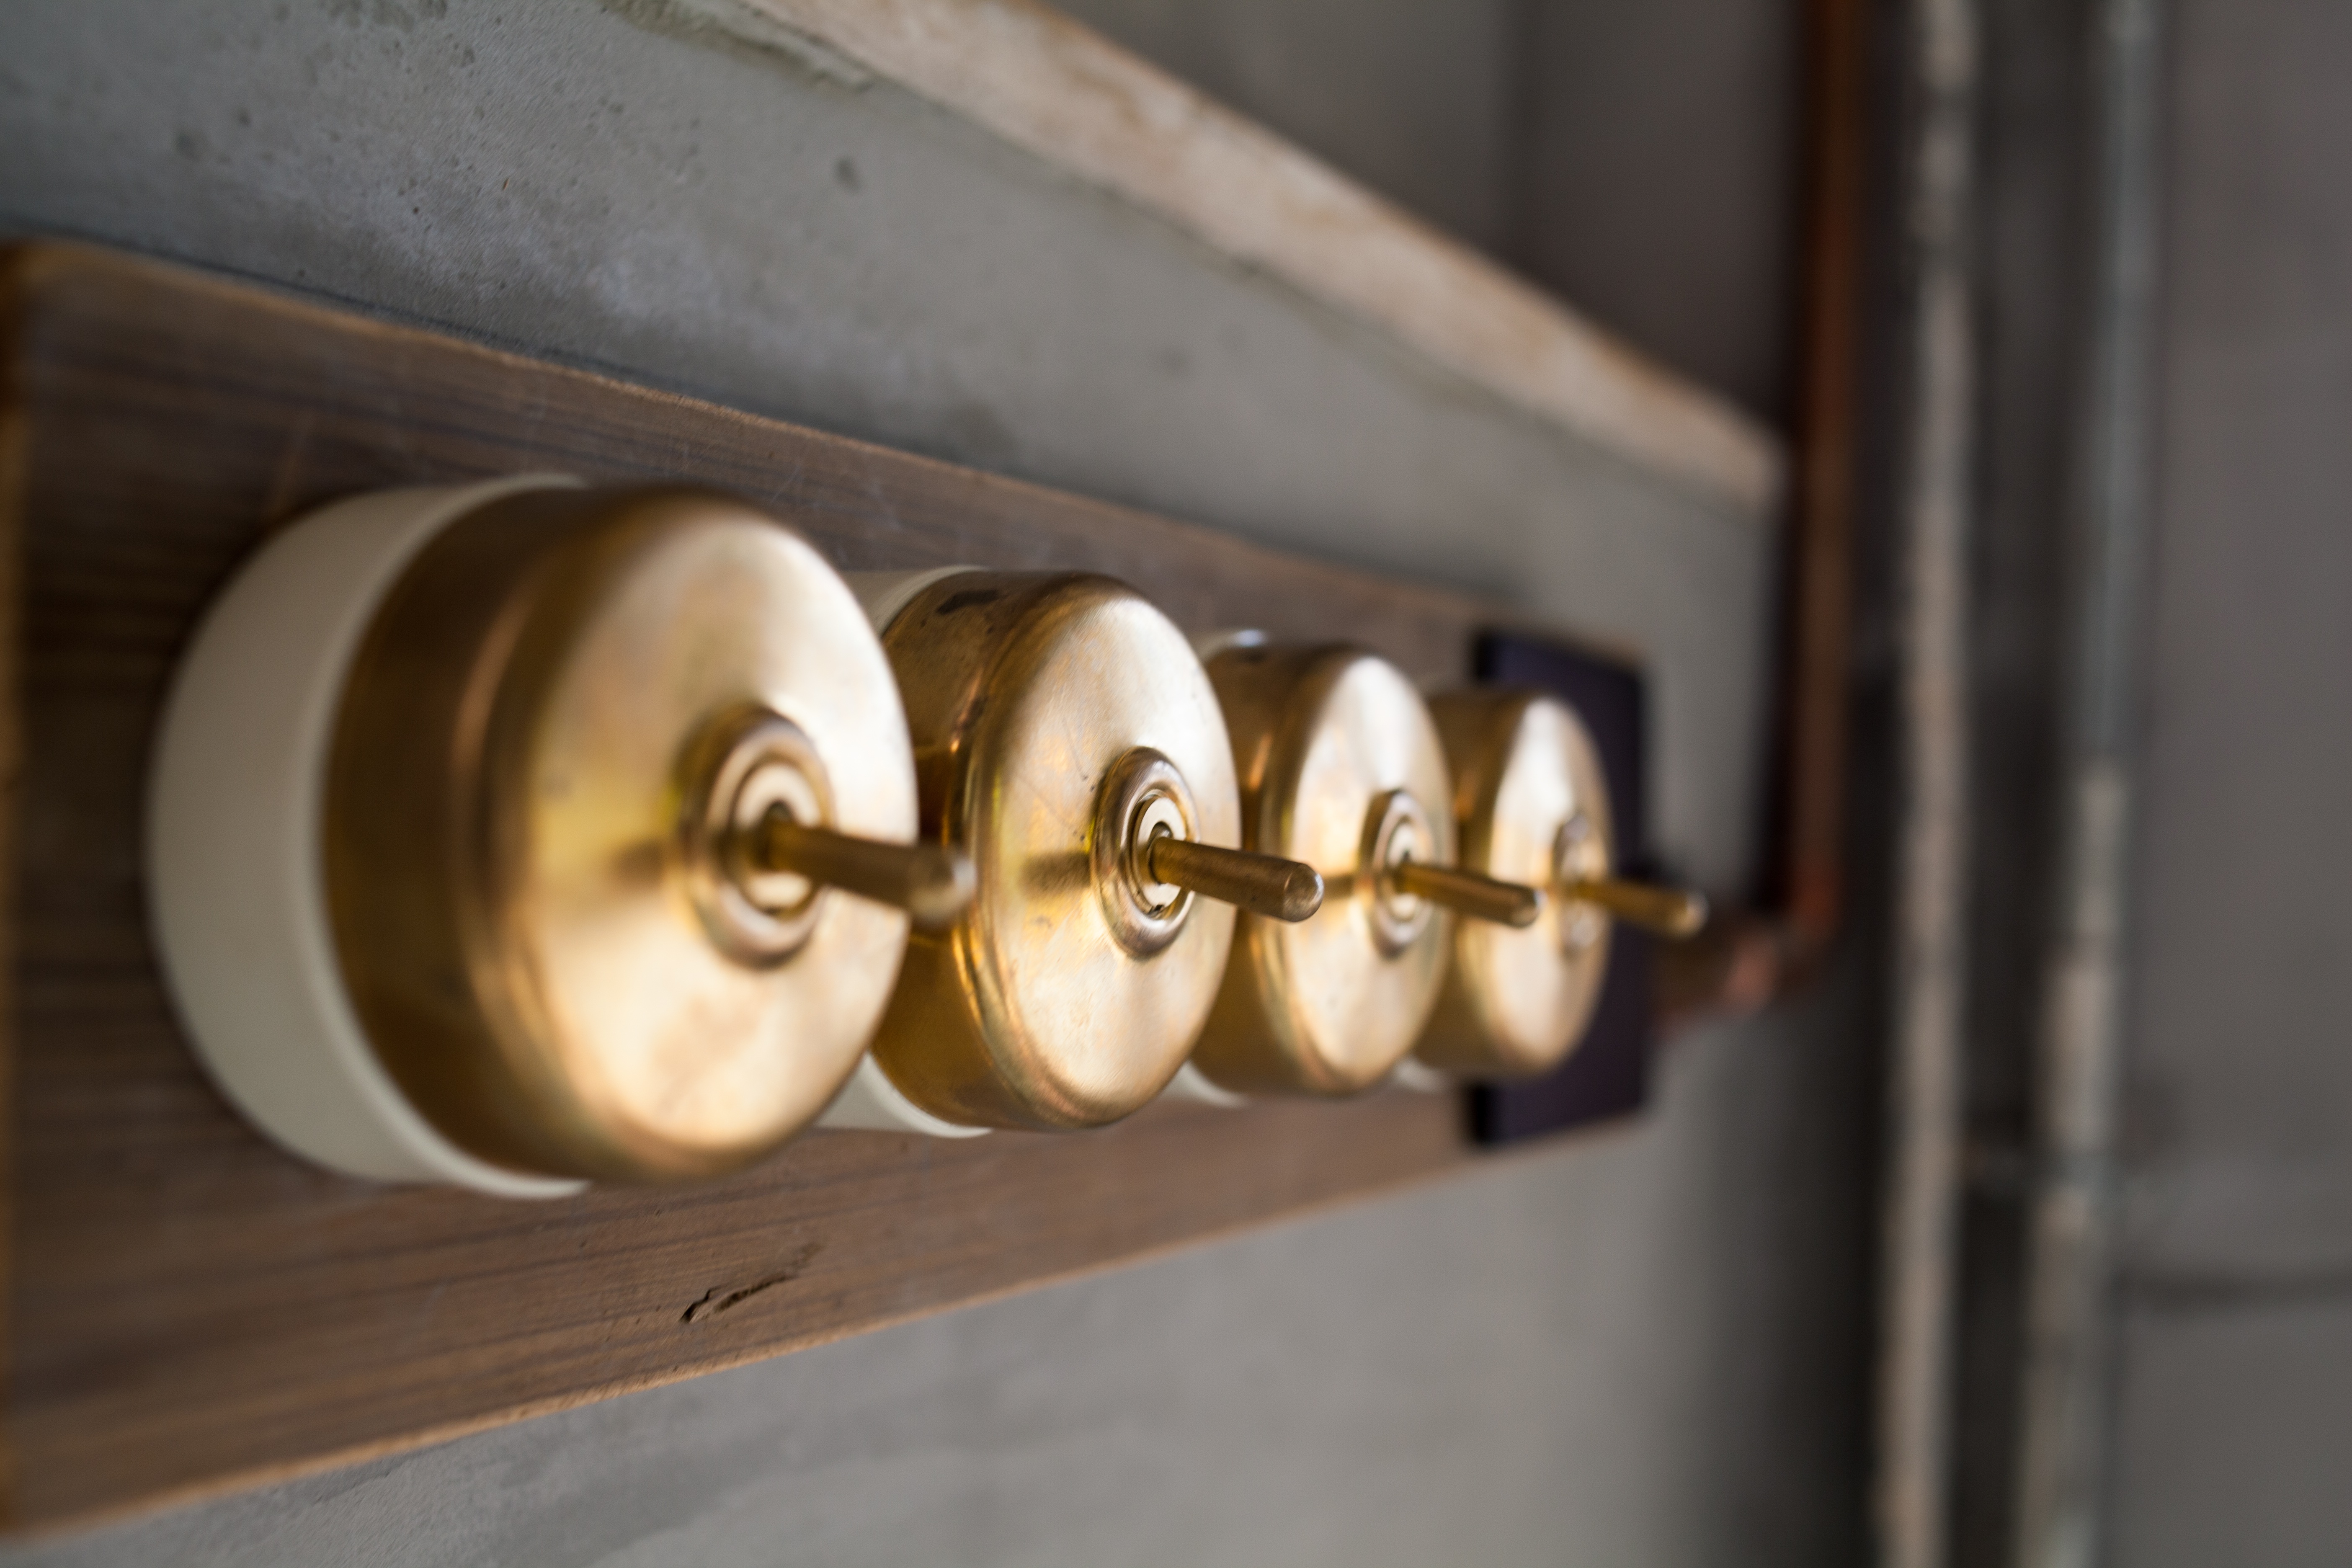
wheel, metal, room, lighting, switch, copper, exhibitions, man made object, secondhand goods